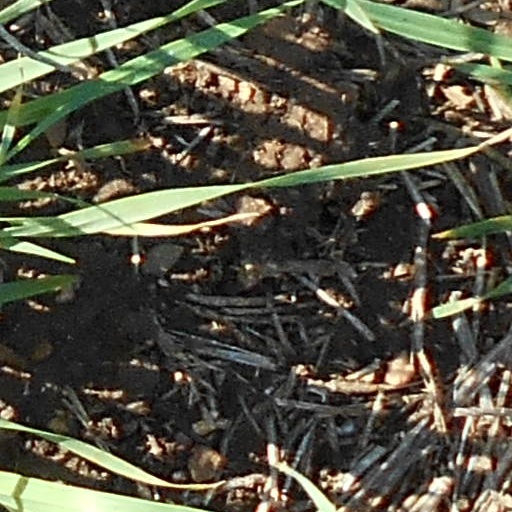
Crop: wheat